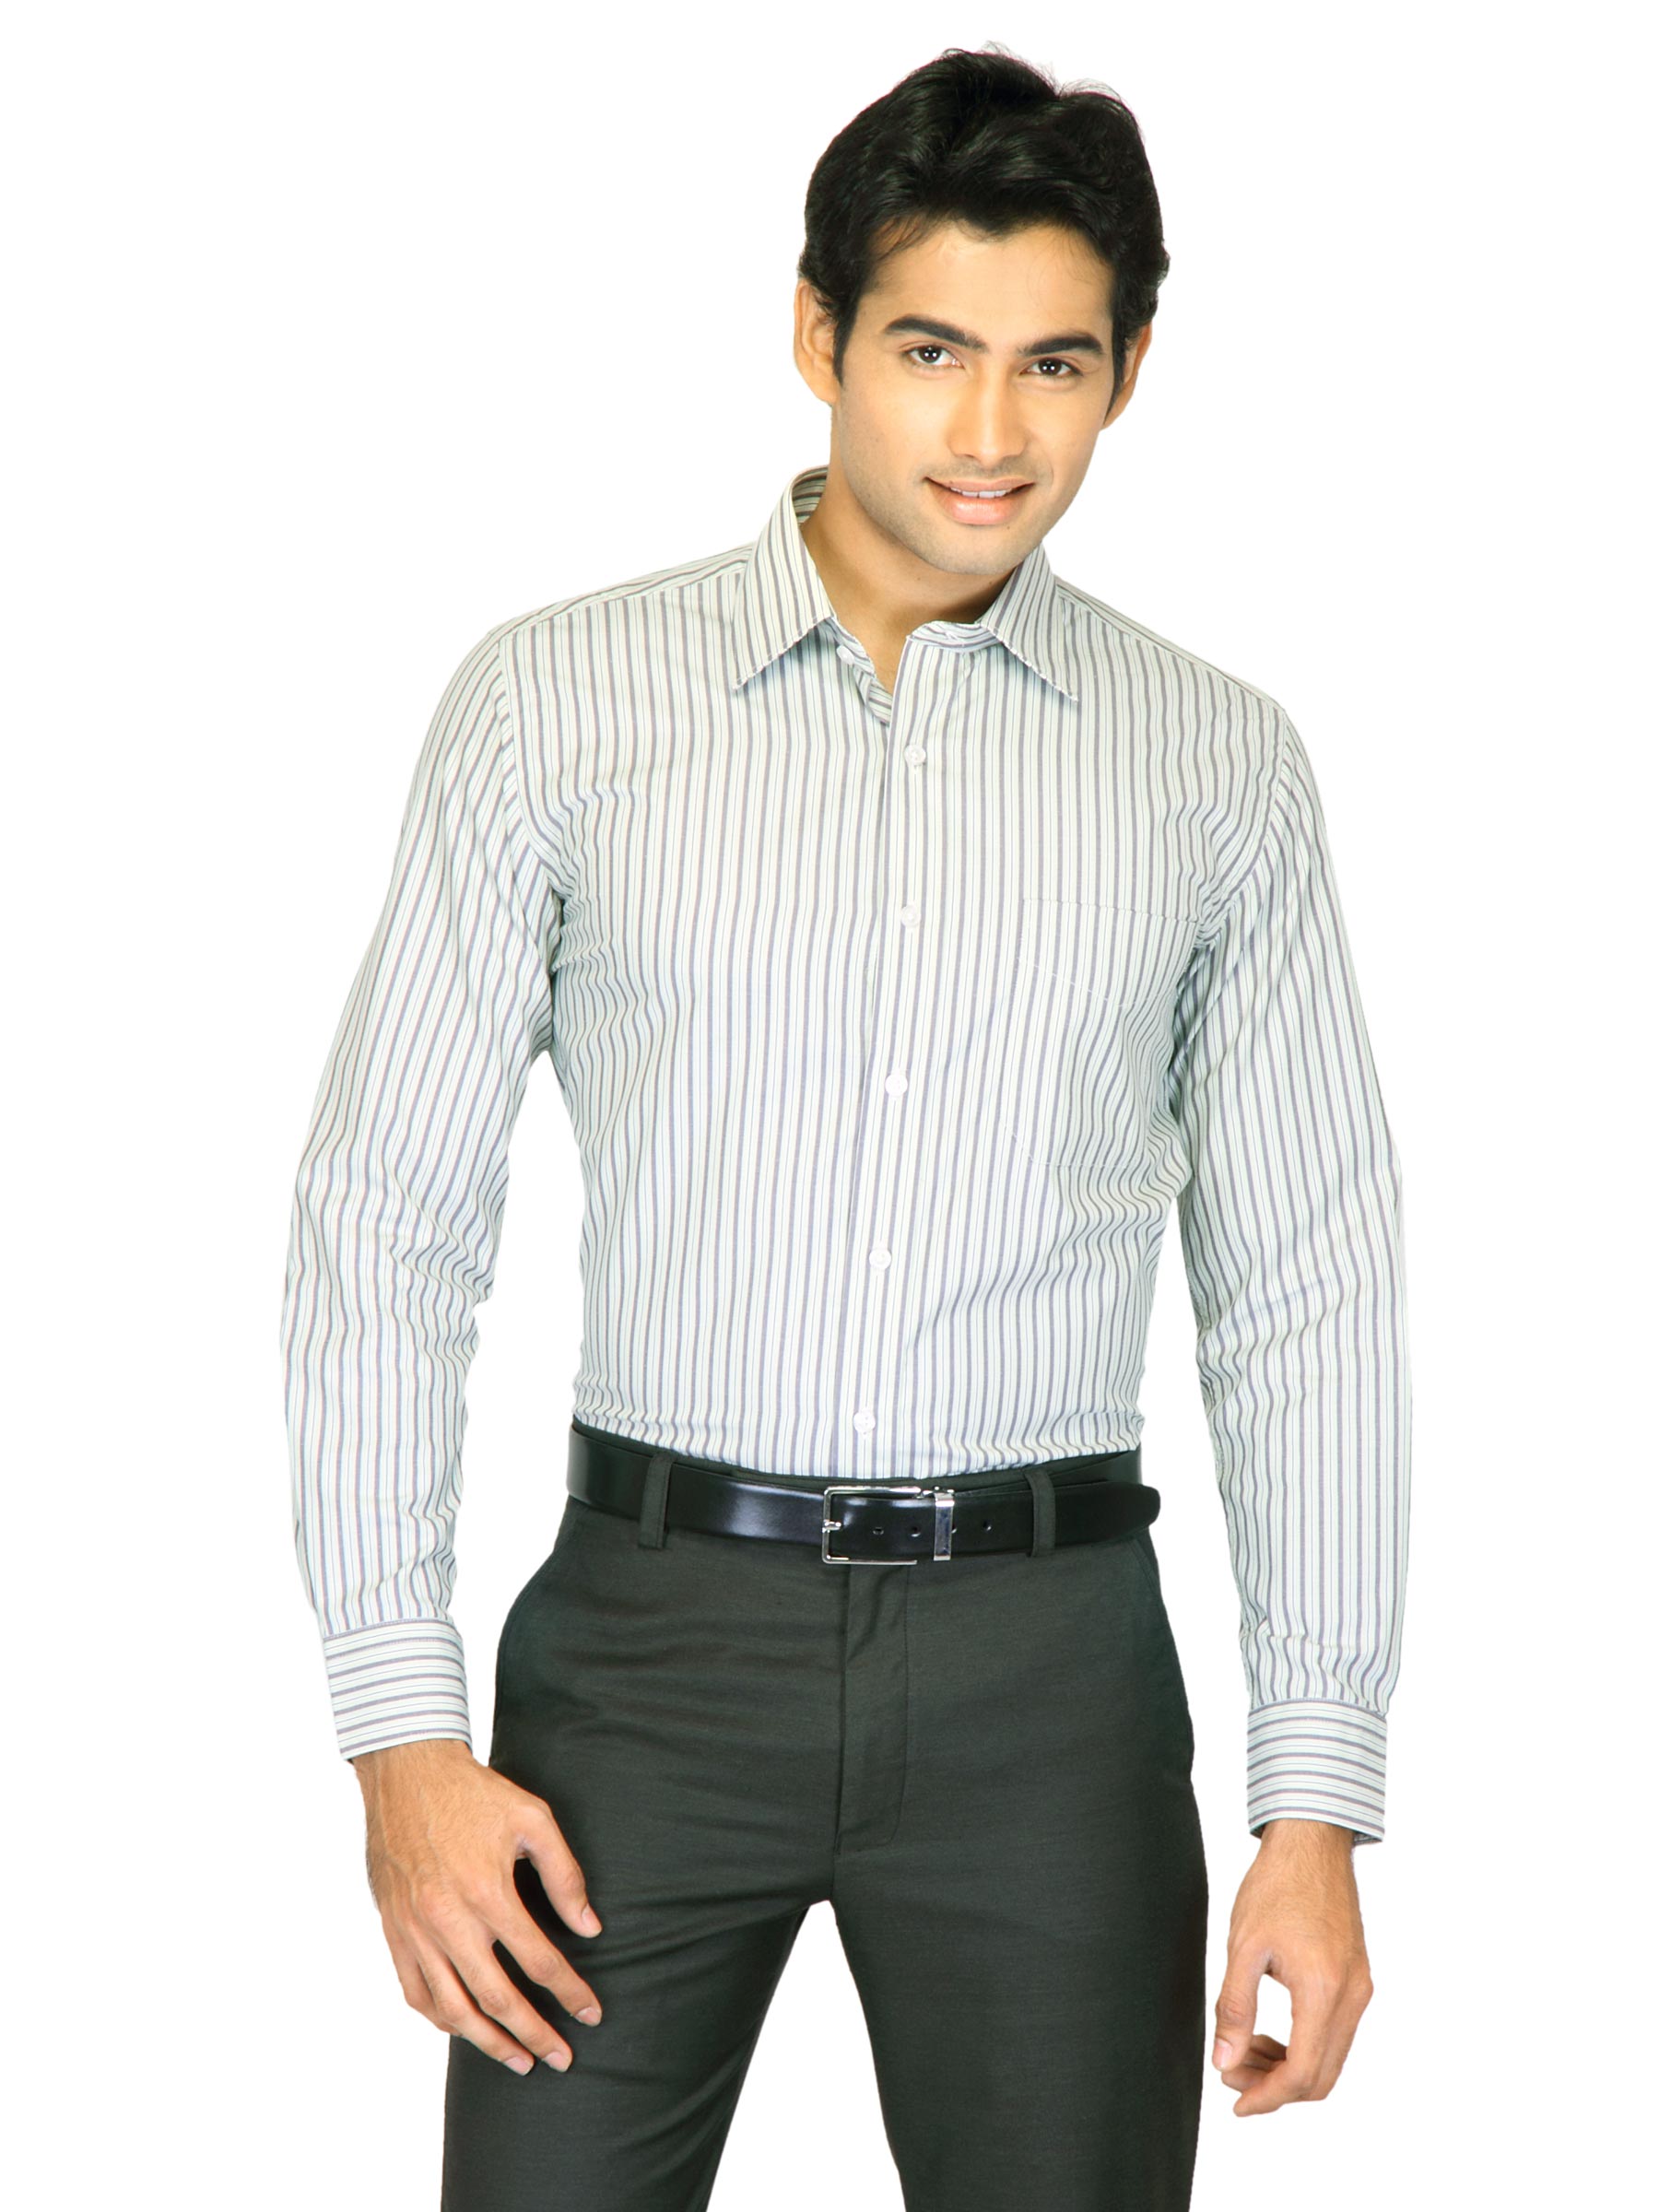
Mark Taylor Men Green Striped Shirt
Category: Apparel / Topwear / Shirts
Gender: Men
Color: Green
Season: Fall 2011
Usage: Formal